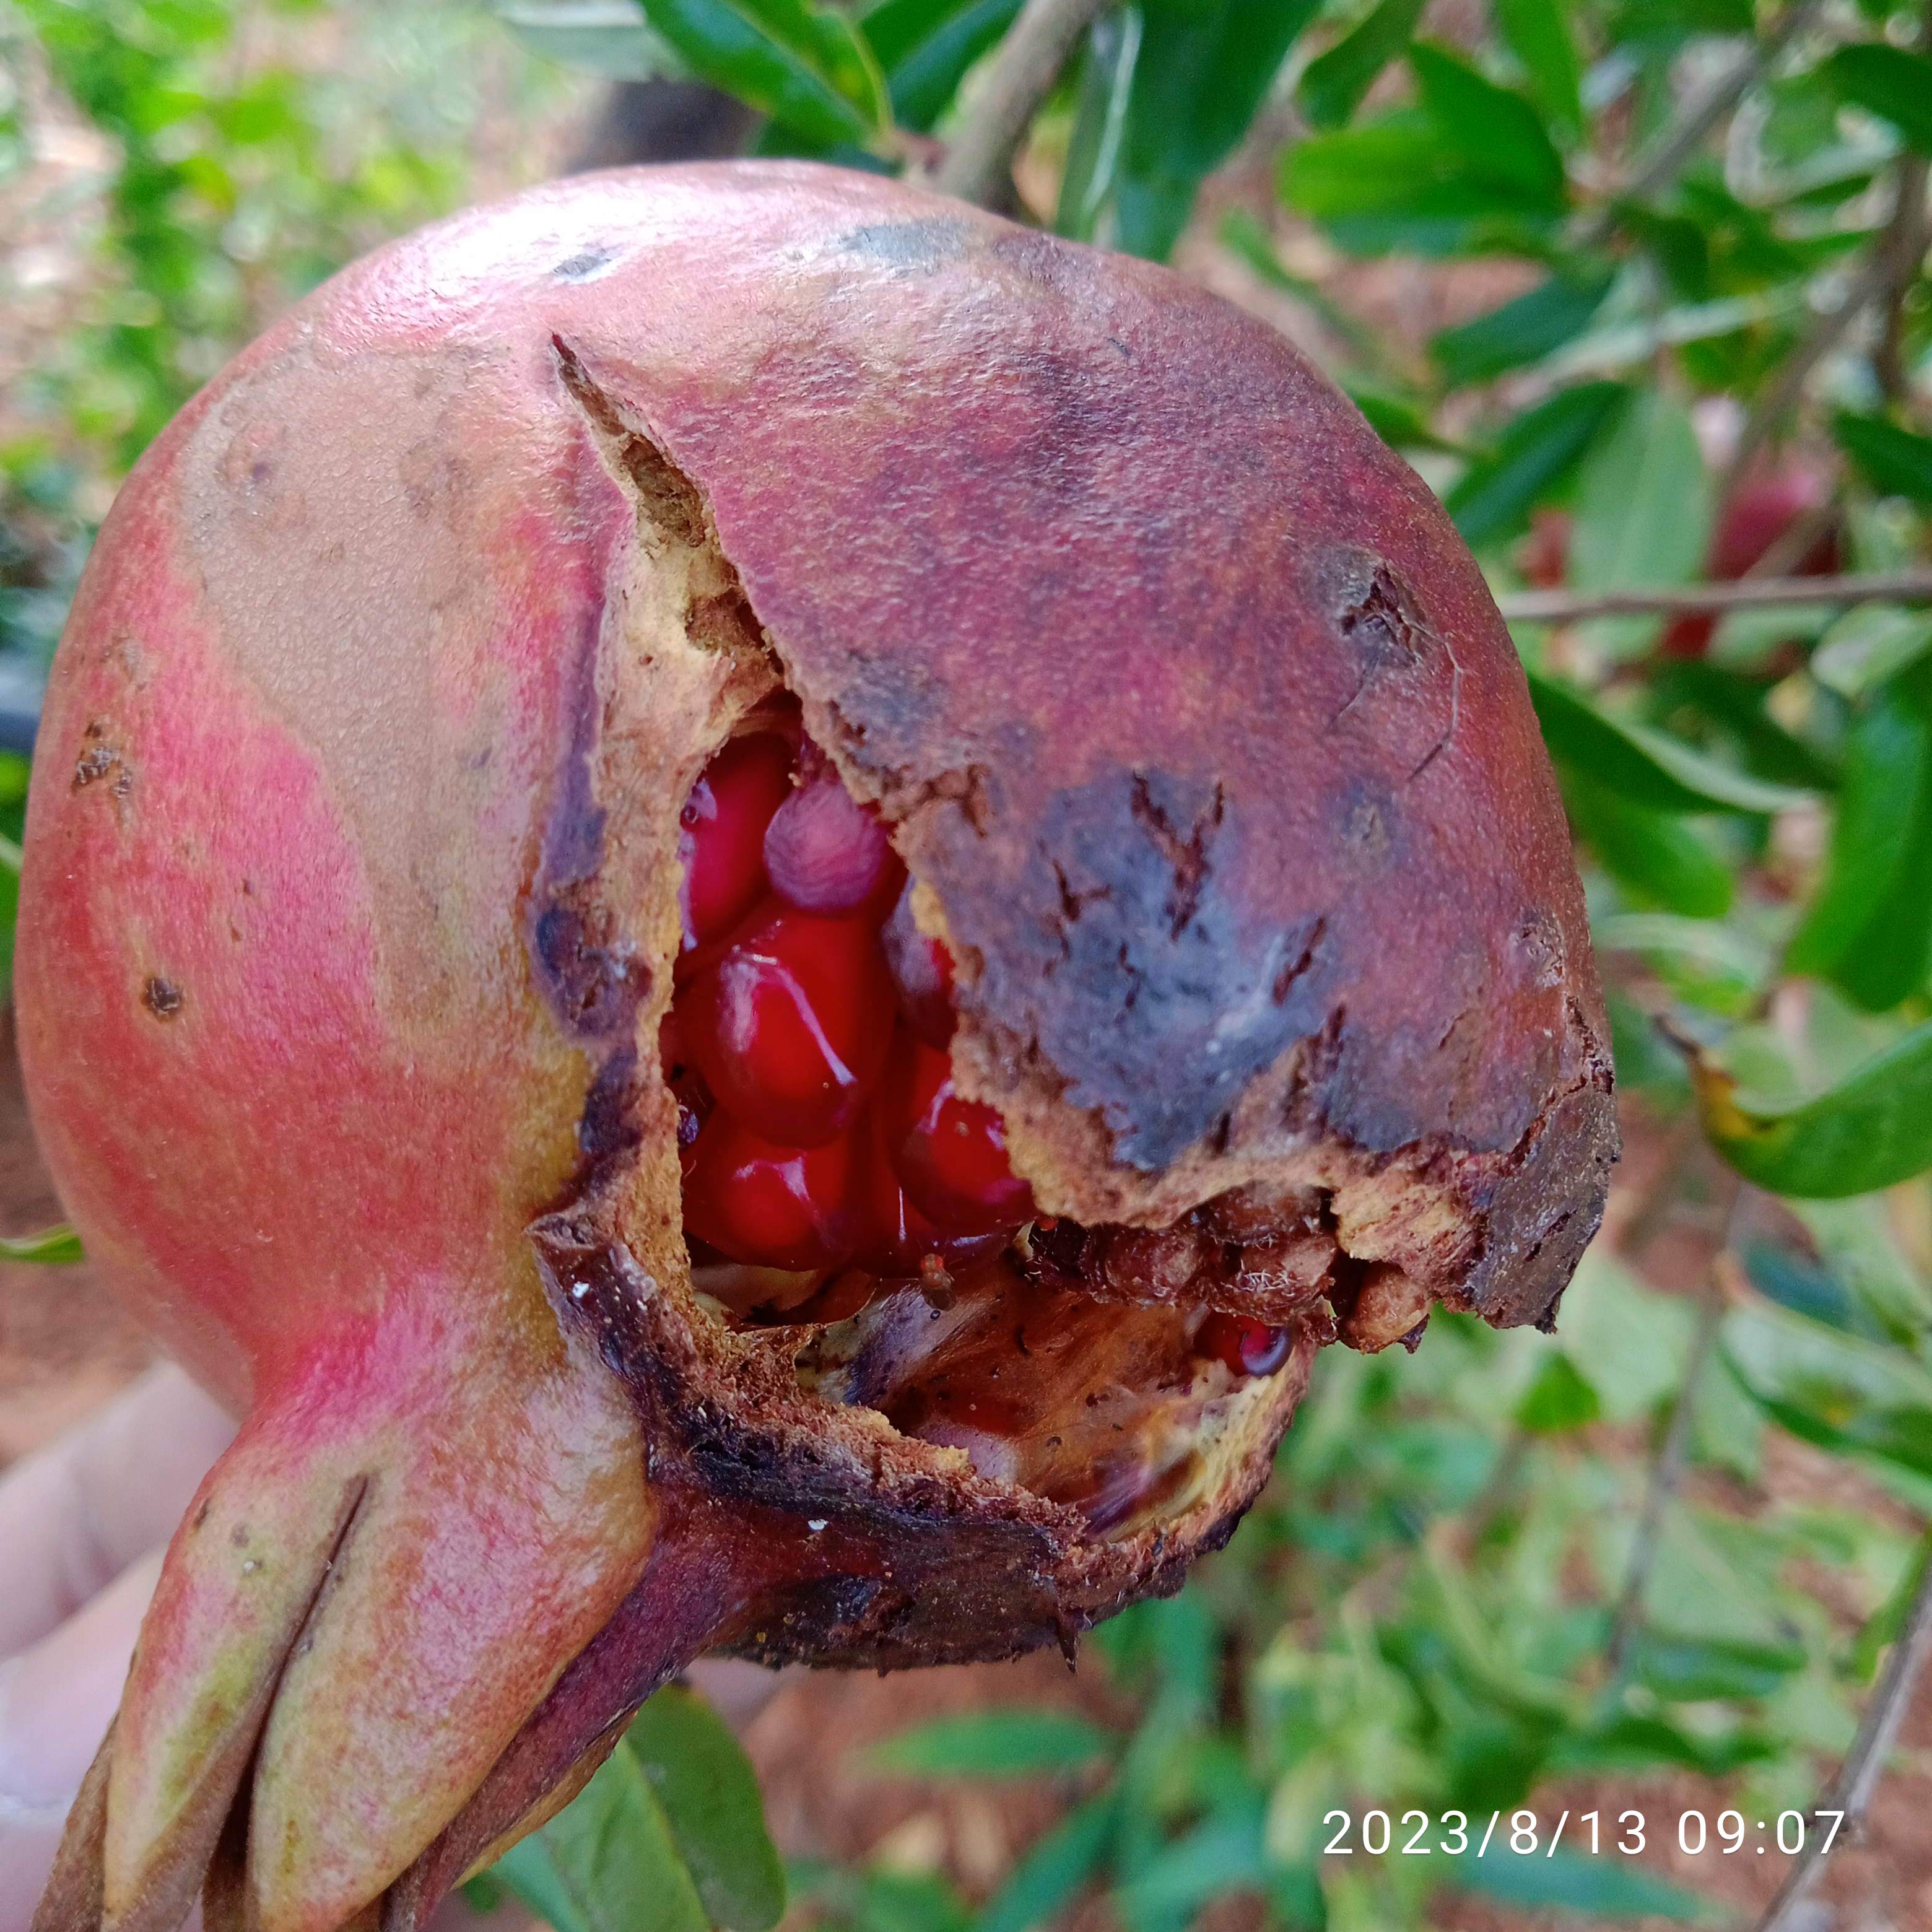
Label: Bacterial_Blight